25 mm automatic air defense gun M1940 (72-K)

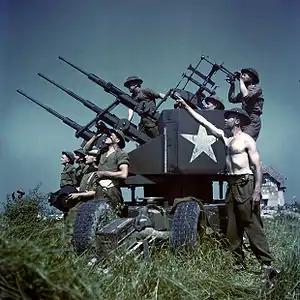
A Canadian Triple Polsten anti-aircraft mount. The Polsten is one of the foreign counterparts of the 72-K.

There are foreign counterparts of the 72-K serving in other countries, which were all mounted on a tripod with detachable carriages or other wheeled carriages. Such a design gave an undoubted advantage in terms of dimensions and weight, but the four-wheeled carriage of the 72-K could somewhat be a better solution when under sudden enemy air or ground attack, which enables it to return fire rather quickly—sometimes even without detaching itself from the tractor. While the 72-K's operating manual did not explicitly mention the steps needed to fire on the move, neither did it prohibit such use of the weapon.